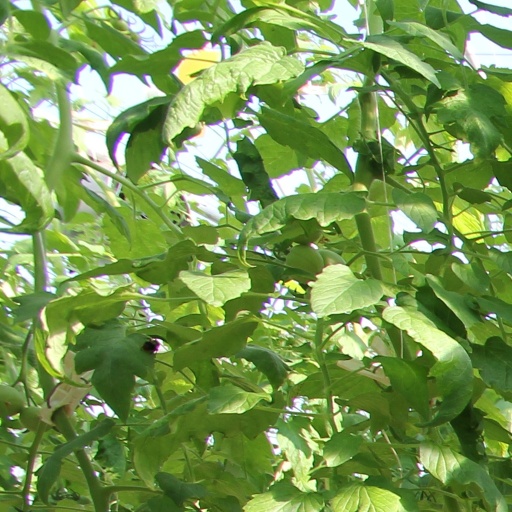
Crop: tomato